Winter of the World

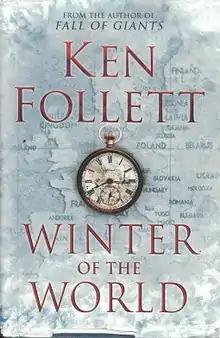
First edition (UK)

Winter of the World is a historical novel written by the Welsh-born author Ken Follett, published in 2012. It is the second book in the "Century Trilogy". Revolving about a family saga that covers the interrelated experiences of American, Russian, German and British families during the 20th century, the novel follows the second generation of those families, born to the main characters of the first novel, "Fall of Giants", and is followed by a further generation of those families in the third and final book in the series, "Edge of Eternity".